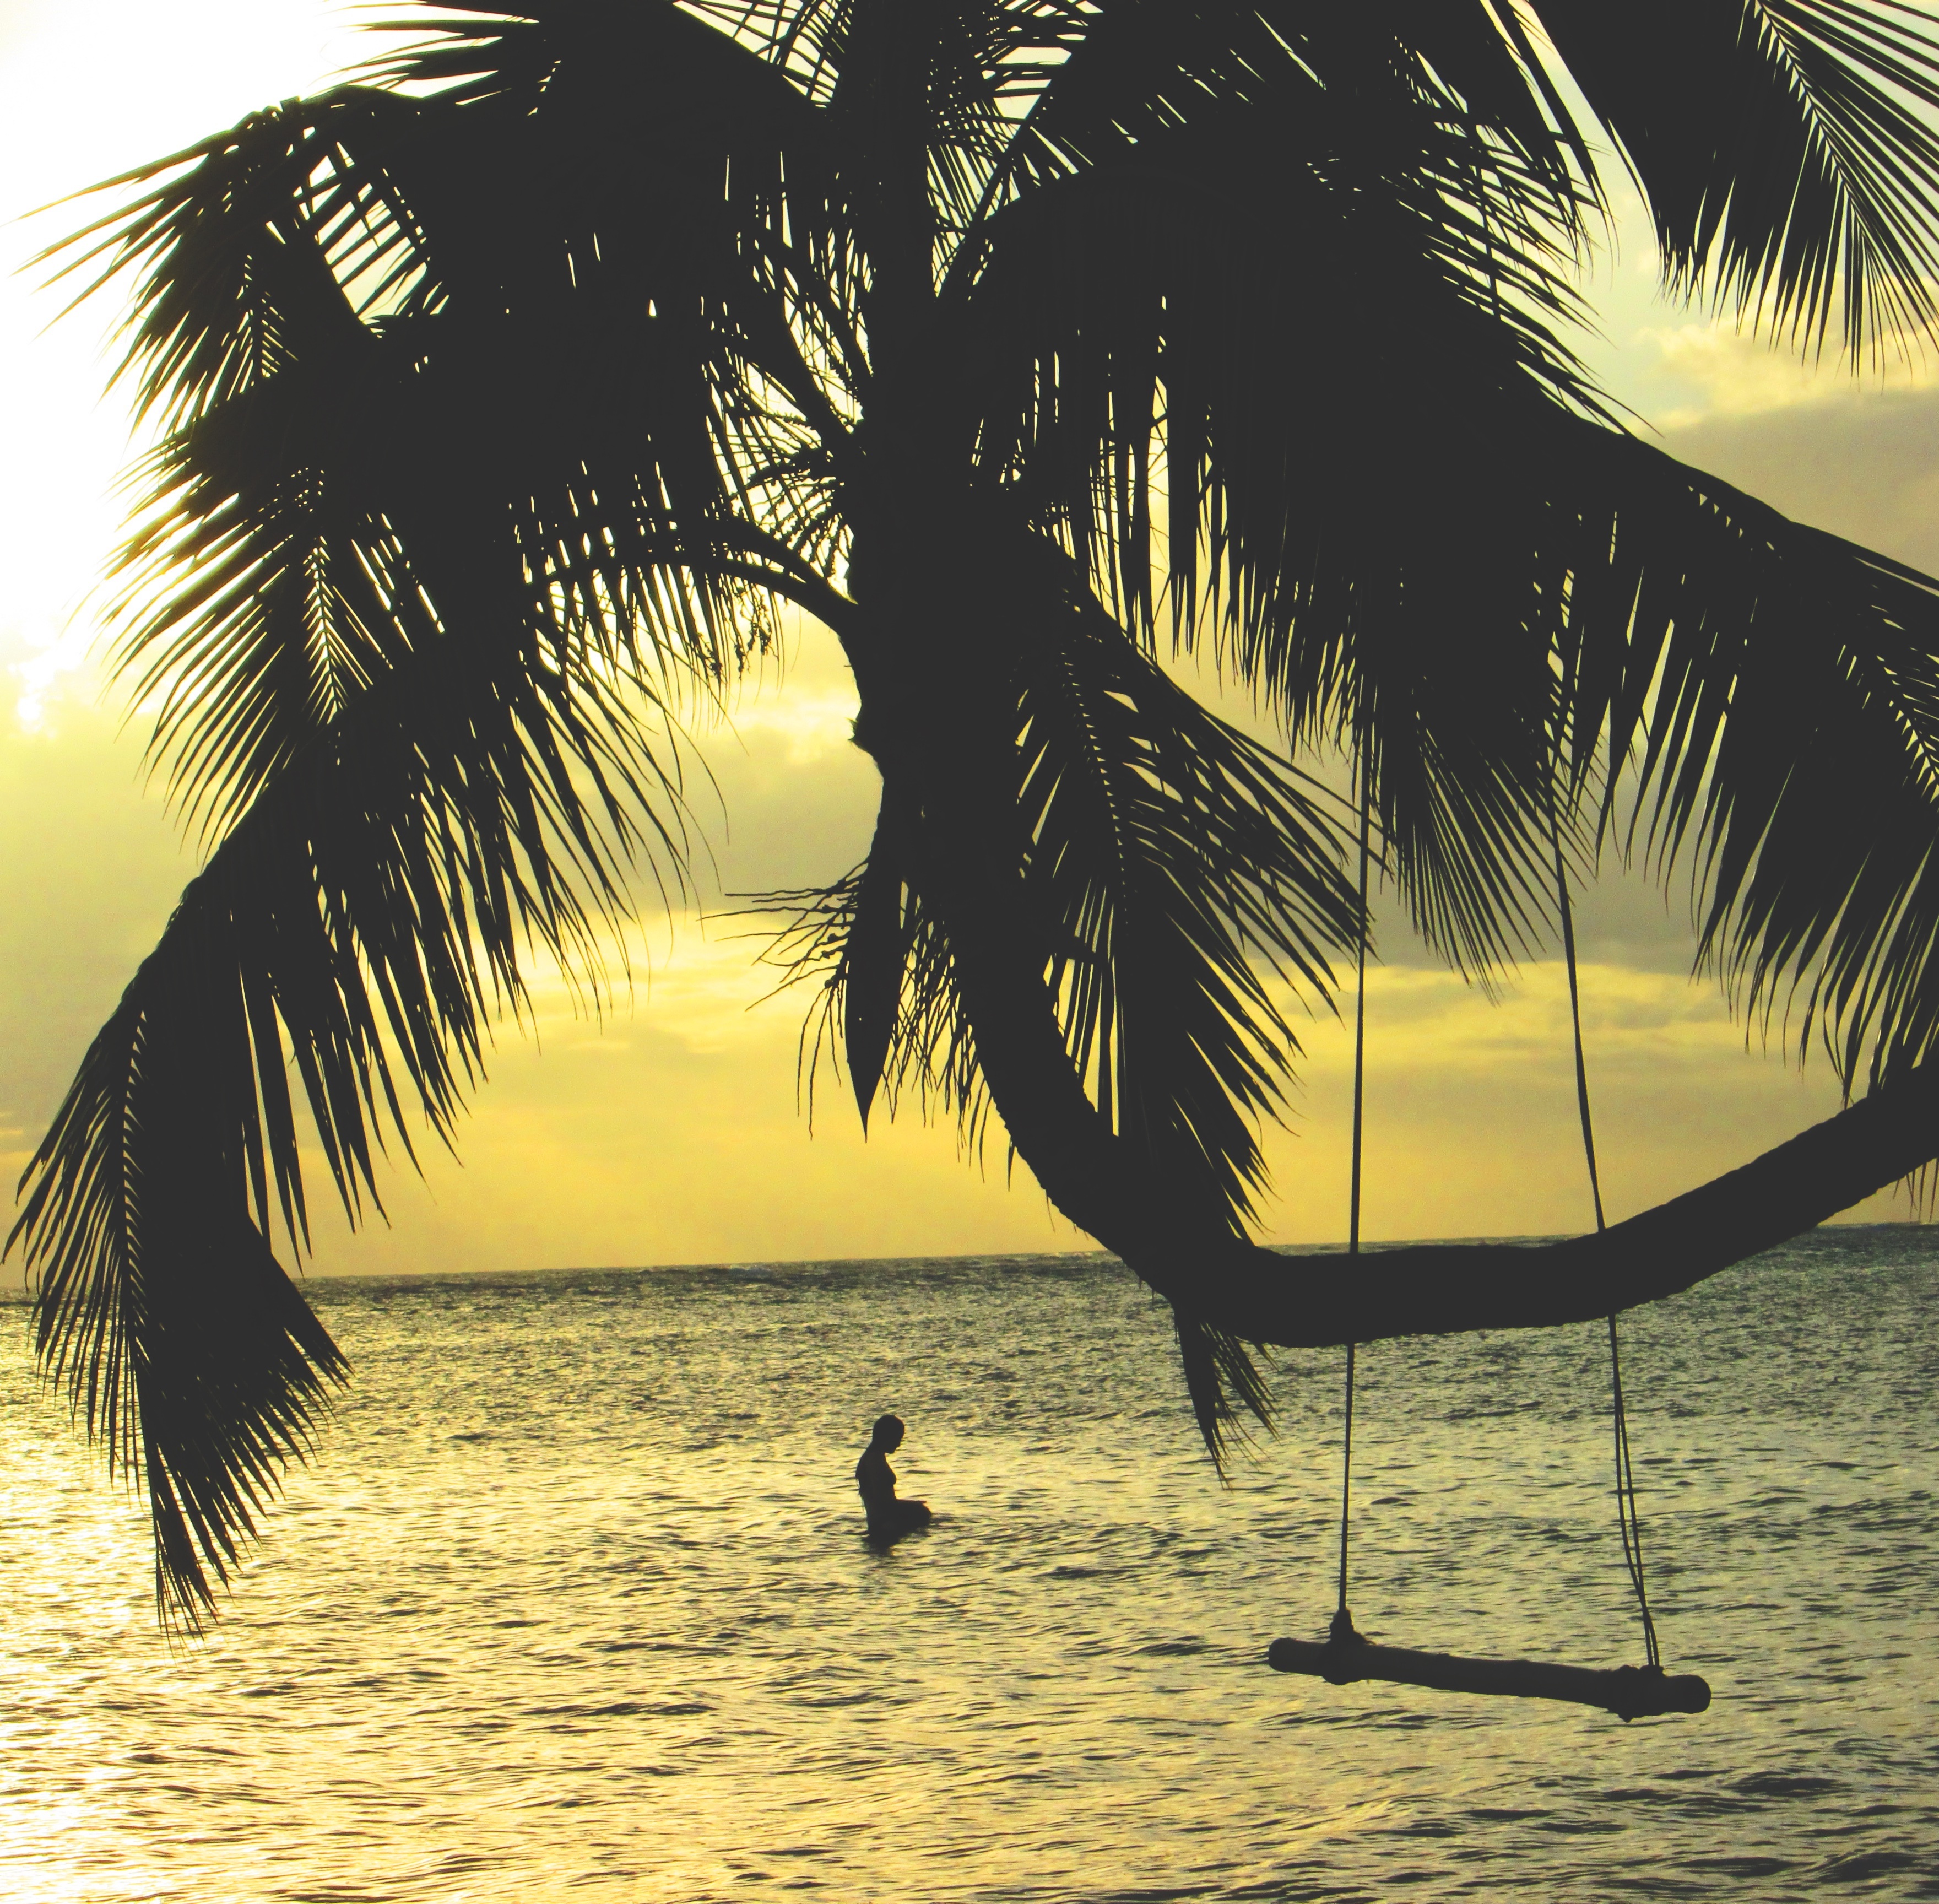
beach, sea, tree, ocean, sunset, palm tree, sunlight, wave, wind, tropical, arecales, palm family